Jimmy Reagan

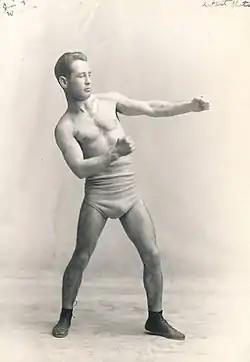
World Bantamweight Champion Jimmy Walsh

On January 29, 1909, Reagan met Jimmy Walsh at the Dreamland Rink in San Francisco for a twelve-round World Bantamweight Title match. According to the "Oakland Tribune", "Reagan led in every one of the twelve rounds with Walsh and was entitled to the verdict," though admitting the "title was a very close one."